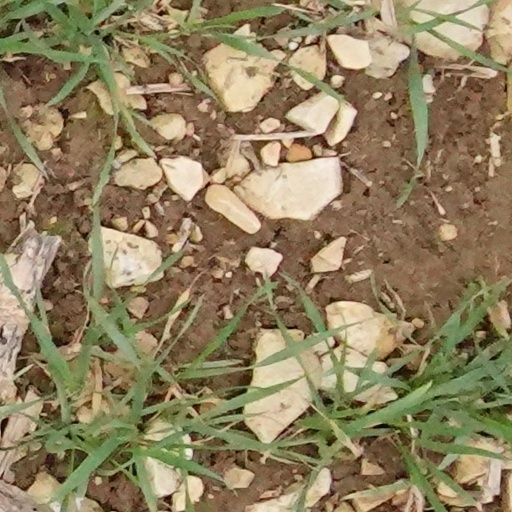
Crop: wheat